Carl Henry Hoffman

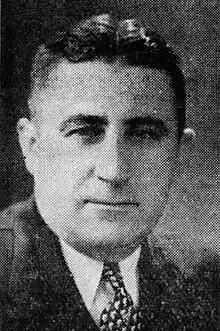
"Meyersdale Republican" (Meyersdale, Pennsylvania), April 18, 1940

Carl Henry Hoffman (August 12, 1896 – November 30, 1980) was a Republican member of the U.S. House of Representatives from Pennsylvania.